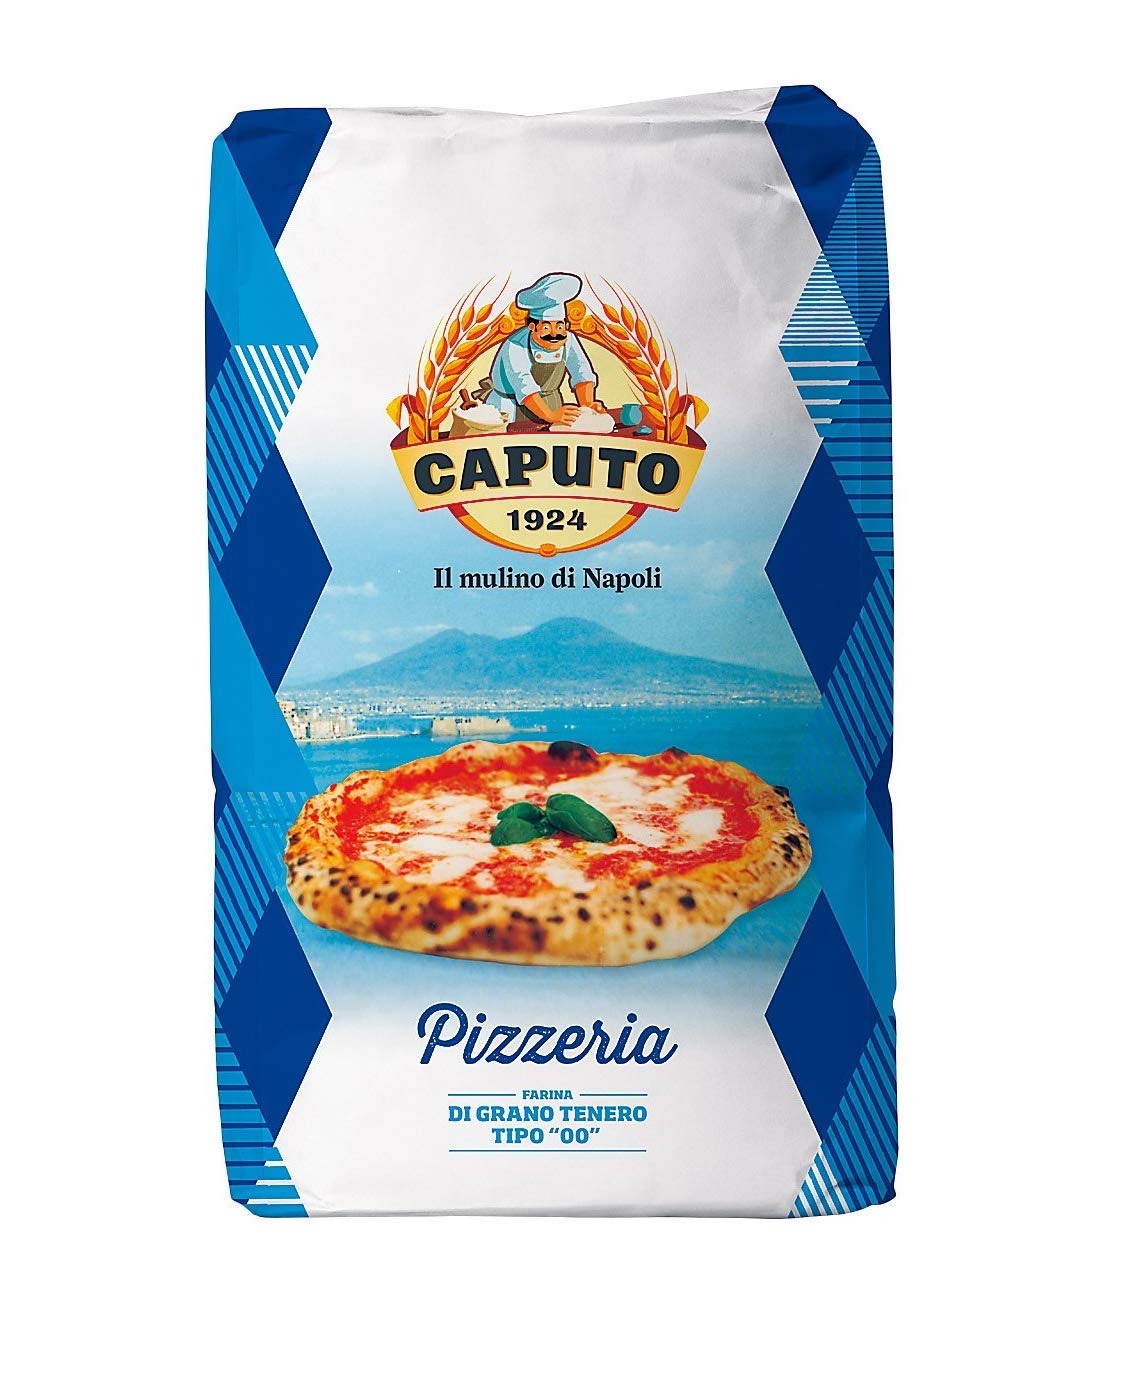
Item Name: Antimo Caputo Pizzeria Flour 55 LB Blue Bulk Bag - Italian Double Zero 00 - All Natural Wheat for Authentic Pizza Dough, Bread, & Pasta
Bullet Point 1: Professional flour: this 100% wheat flour is a culinary essential, perfect for long fermentation baking. Originating in Italy, our family company is dedicated to the gold standard of Neapolitan pizza flour established since 1924
Bullet Point 2: High quality: Our signature product, demanded by maestri pizzaioli all over the world. A flour with elastic, resistant gluten and high quality-protein resulting in a consistent long-rise dough.
Bullet Point 3: Diverse ingredient: ideal for classic Neapolitan pizza made in high heat wood fired, gas or electric ovens in high temperatures over 700°f. Our product is milled slowly and finely to bake authentic pizza, gourmet breads, cakes, and pastas!
Bullet Point 4: Perfect texture: Our wheat flour bakes a soft, flavorful crust for an authentic Neapolitan pizza with a soft, tender bottom and bubbles in its cornicione. Different from our chefs flour, pizzeria flour Contains less protein and is blended with more Farina Manitoba flour to give the dough more strength.
Value: 880.0
Unit: Fl Oz

Price: 74.97